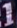
Number: 1